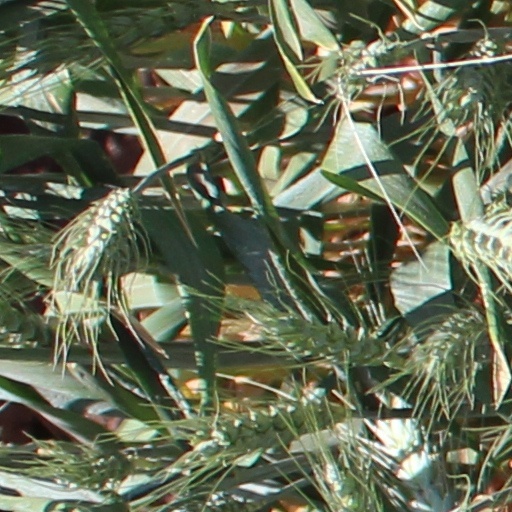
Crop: wheat